Sigmund Freud Institute

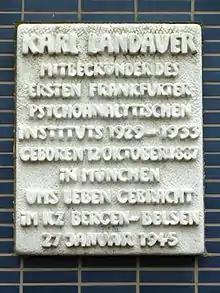
Memorial plaque for Karl Landauer on the façade of the Sigmund Freud Institute

As early as 1929–1933, the city already had a psychoanalytic research group, from which the Frankfurt Psychoanalytic Institute emerged. Among its founders and staff were psychoanalysts like Karl Landauer, Heinrich Meng, Frieda Fromm-Reichmann, Erich Fromm and Siegmund Fuchs (who later called himself S.H. Foulkes). In 1933, after the seizure of power by the National Socialists, the Psychoanalytic Institute was closed down. All five analysts working there went into exile. Landauer fled to the Netherlands, where he was captured by the German occupying forces. In January 1945 he died in the Bergen-Belsen concentration camp from the effects of his incarceration there.